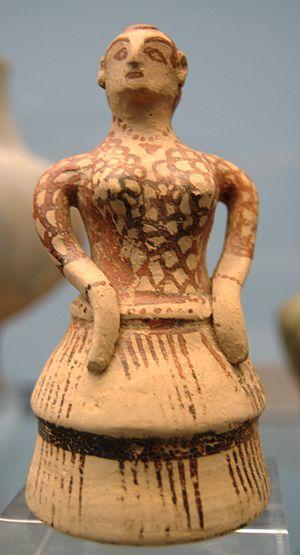
Dame parée à la crétoise
La civilisation mycénienne est une civilisation égéenne de l’Helladique récent s'étendant de 1650 à 1100 av. J.-C. environ, dont l'apogée se situe environ entre 1400 et 1200 av. J.-C. Elle se répand progressivement à partir du sud de la Grèce continentale sur le monde égéen dans son ensemble, qui connaît pour la première fois une certaine unité culturelle. Cette civilisation est notamment caractérisée par ses palais-forteresses, ses différents types de poterie peinte que l'on retrouve tout autour de la mer Égée, ainsi que son écriture, le linéaire B, la plus ancienne écriture connue transcrivant du grec. Depuis son déchiffrement par Michael Ventris et John Chadwick en 1952, la civilisation mycénienne est, de toutes les civilisations égéennes pré-helléniques, la seule connue à la fois par des vestiges archéologiques et des documents épigraphiques.
Comme ailleurs, le souvenir des vêtements de peaux des temps préhistoriques s'est conservé dans le costume Crétois, et ils furent utilisés par les prêtres et prêtresses. La laine, puis le lin furent ensuite utilisés. Filage et tissage constituaient des activités domestiques ; seule la teinture fut l'activité d'une corporation spécialisée comme partout ailleurs dans l'antiquité. Les étoffes utilisées furent brodées. La pourpre fut la teinture la plus utilisée, en quatre teintes différentes attestées.